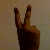
The image shows a hand gesture representing the number 2 in Indian Sign Language.